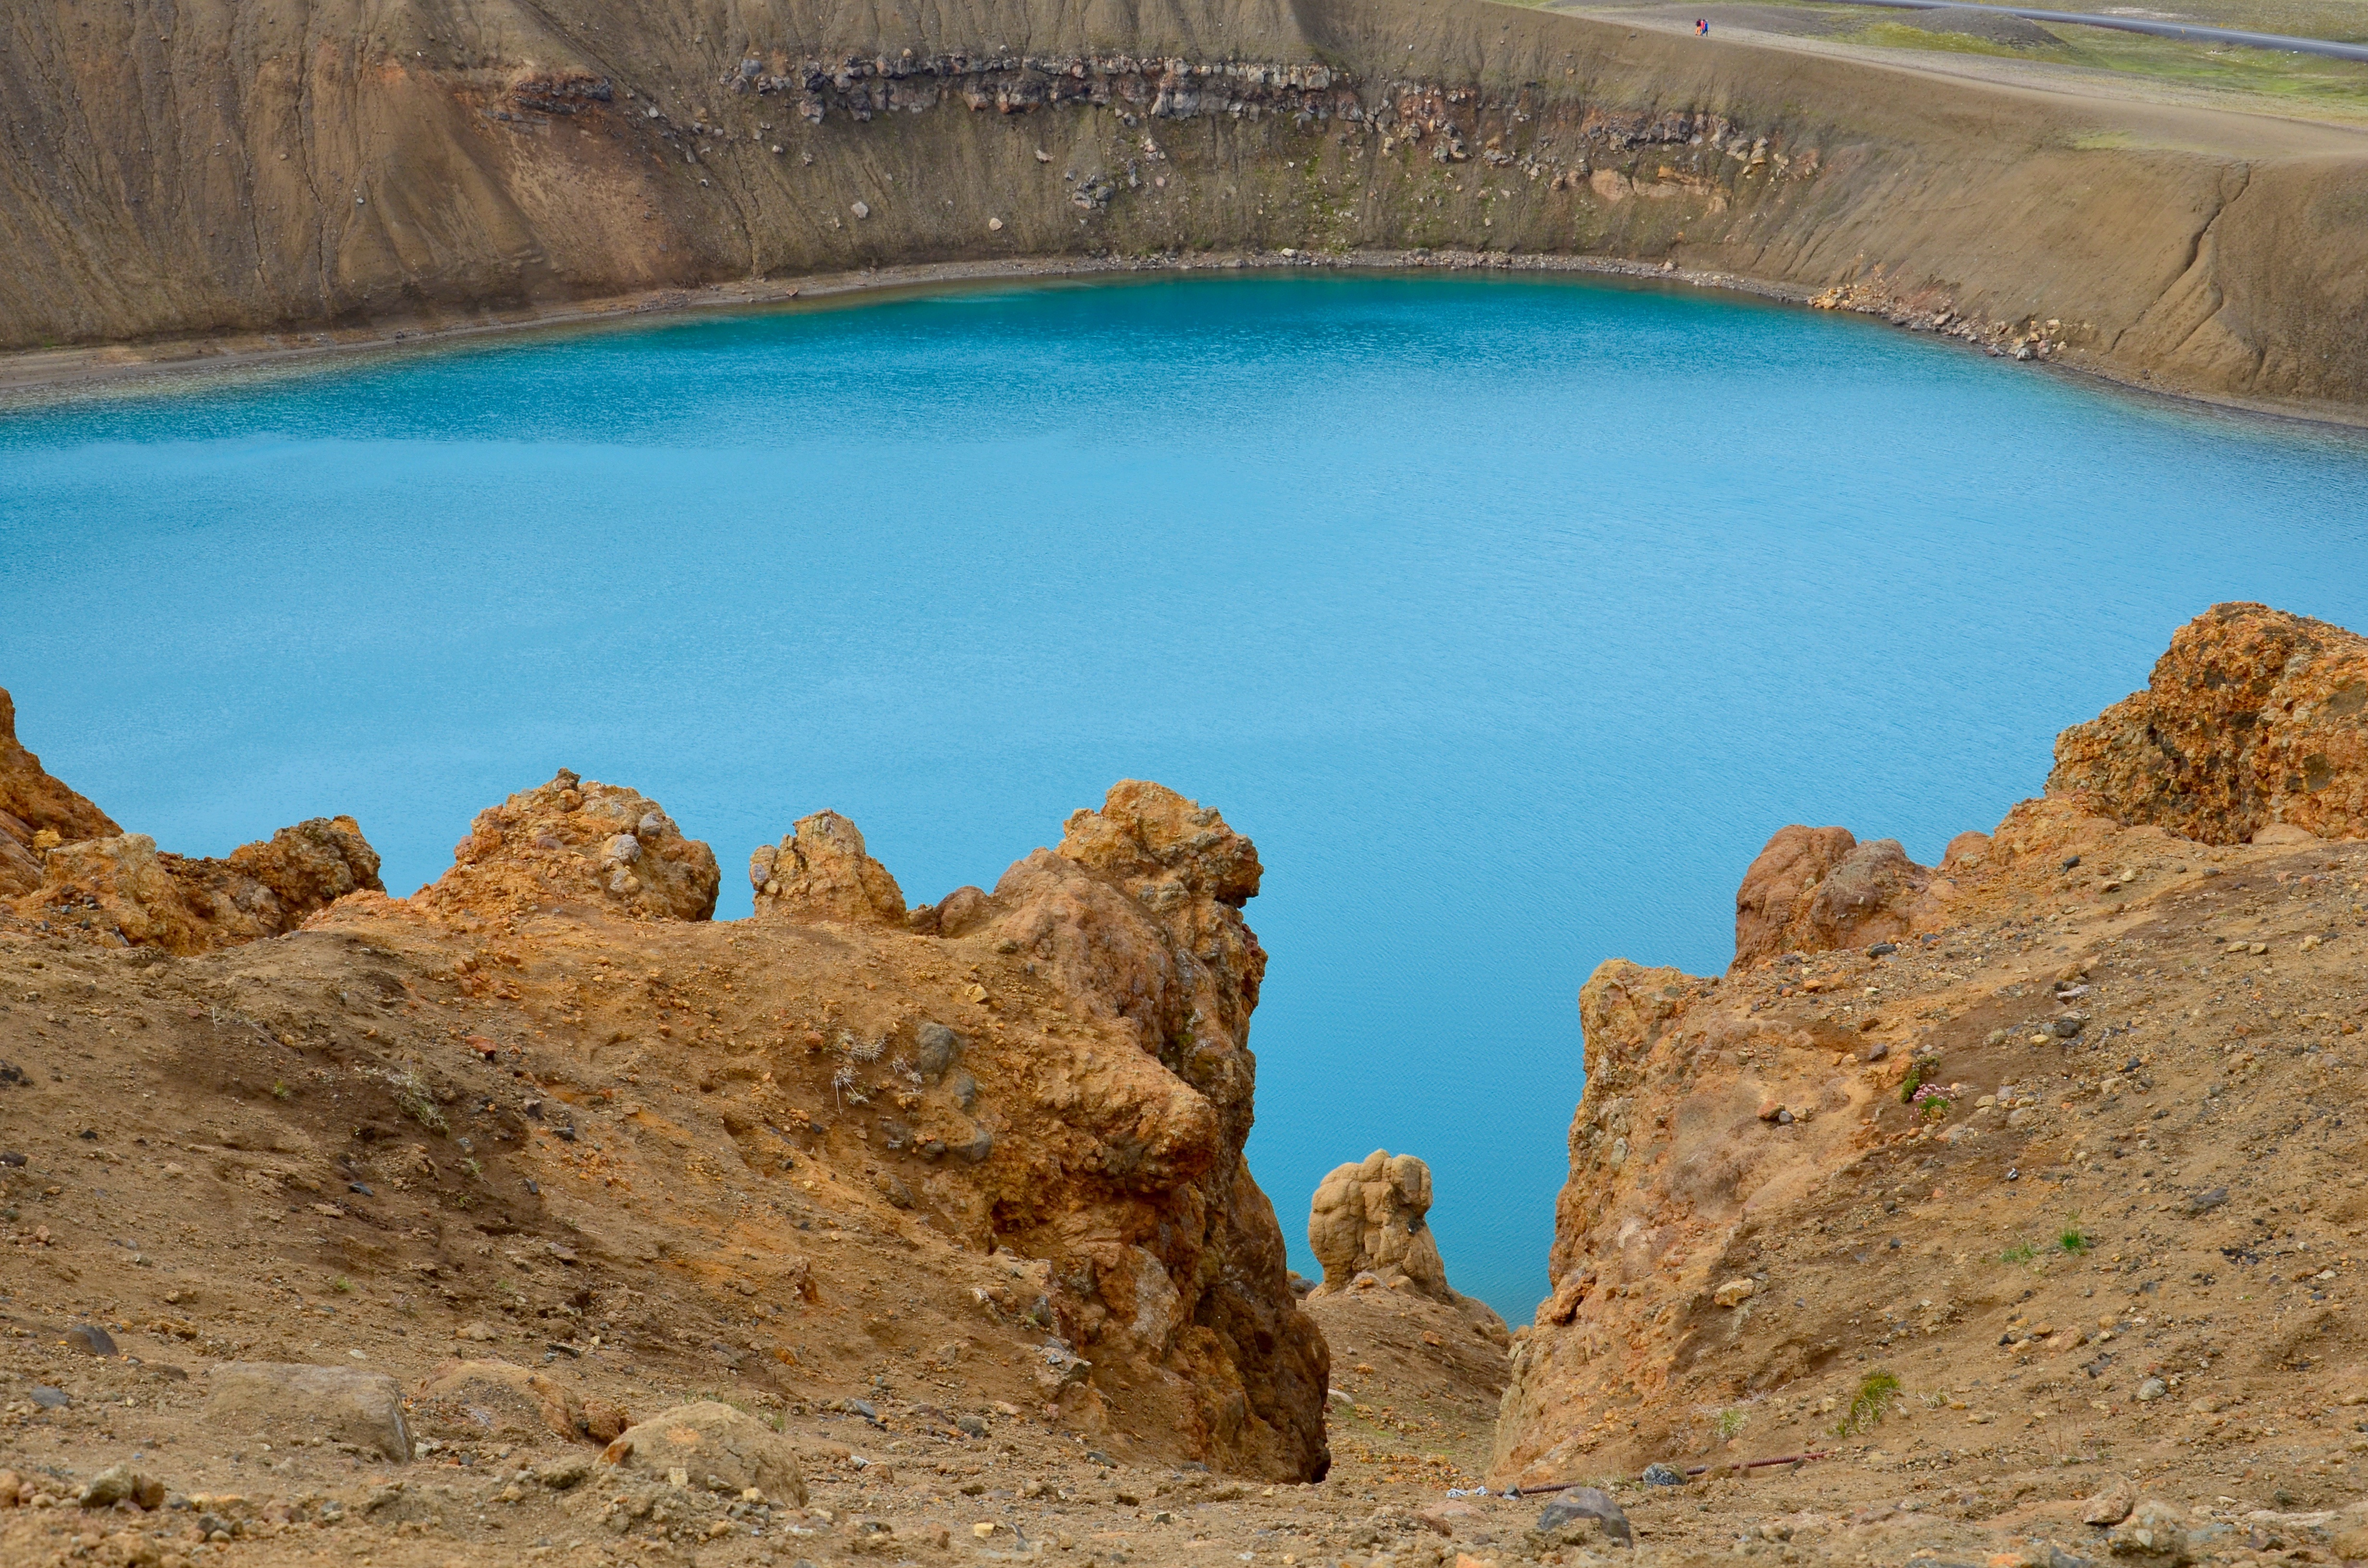
landscape, sea, coast, rock, lake, valley, formation, cliff, volcano, crater, iceland, reservoir, terrain, geology, turquoise, crater lake, cape, wadi, landform